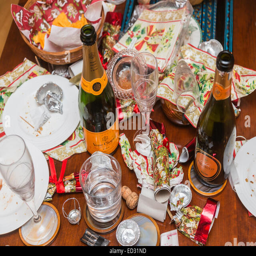
debris in the aftermath of a festive season party with an empty champagne bottle and other rubbish